René Gauvreau

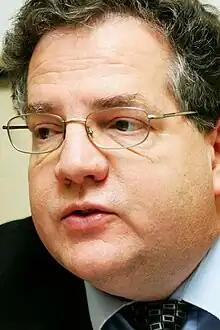

René Gauvreau (born 1954) is a Canadian politician in the province of Quebec, who was elected to represent the riding of Groulx in the National Assembly of Quebec in the 2008 provincial election. He is a member of the Parti Québécois, but sat as an independent for nine months until rejoining the PQ caucus in April 2012.